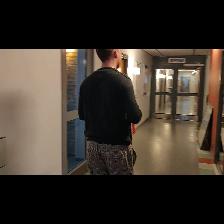
Label: Human